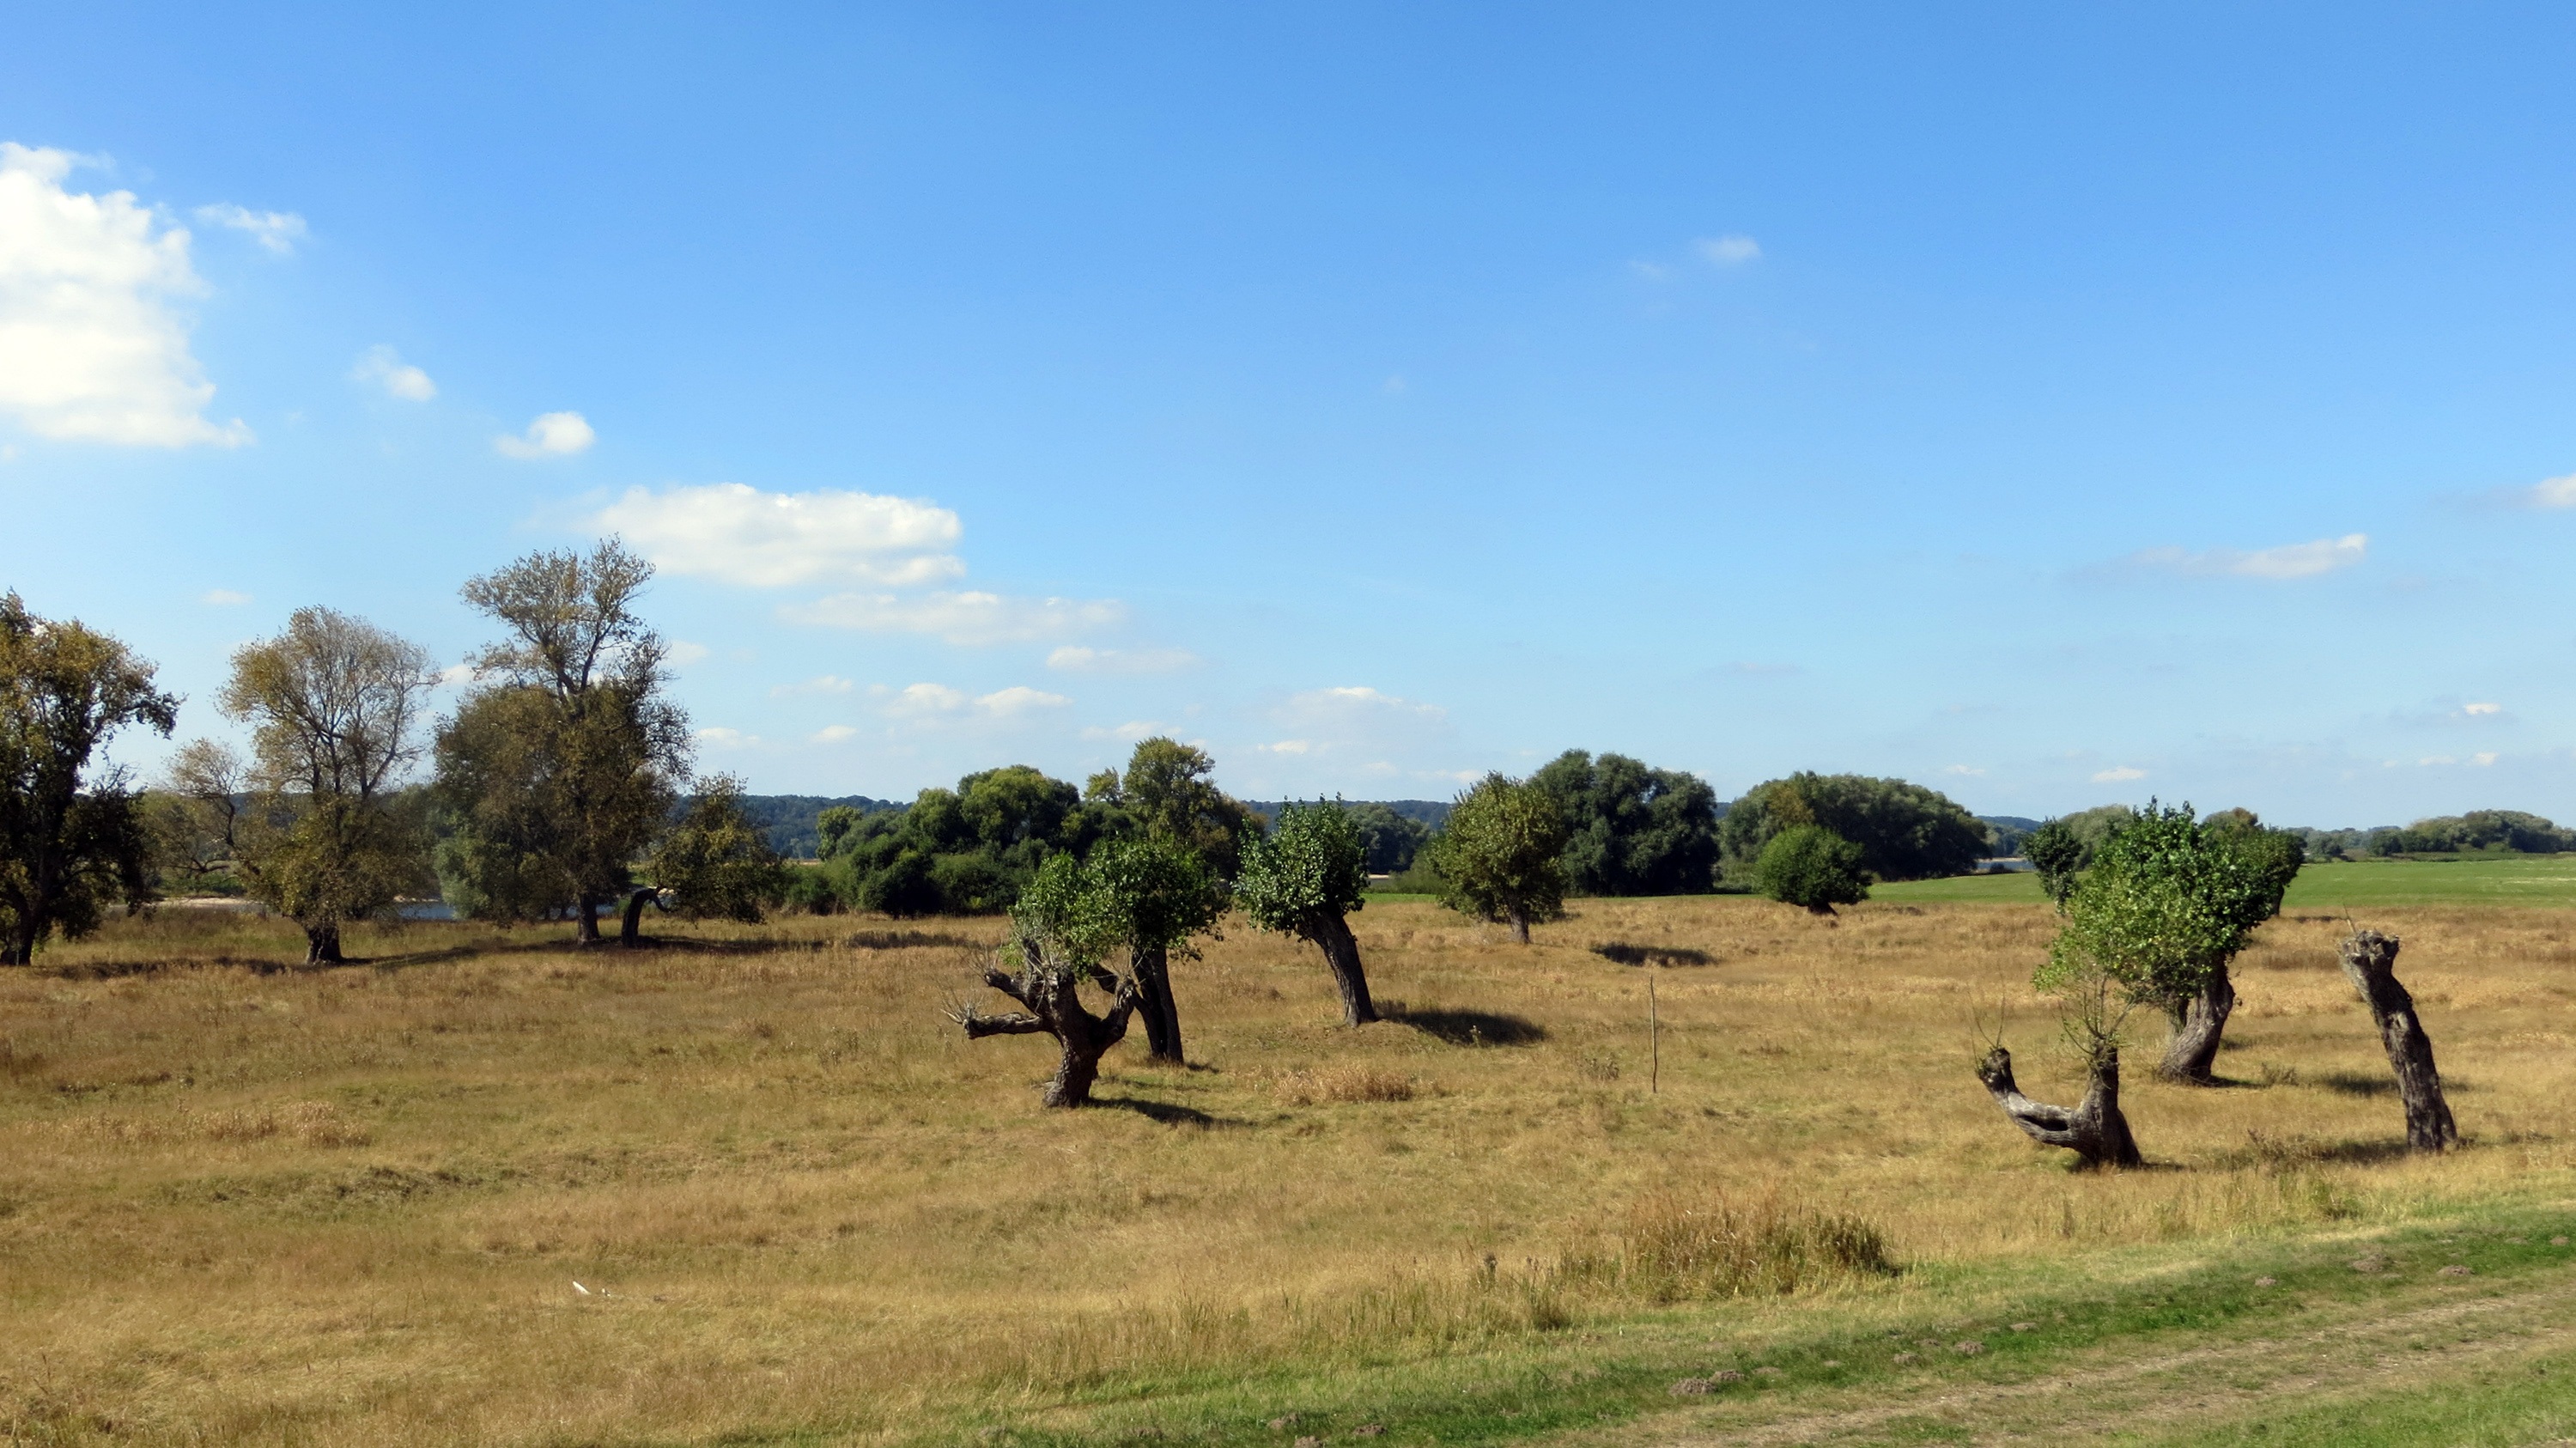
landscape, water, nature, field, meadow, prairie, herd, pasture, grazing, ranch, agriculture, flora, fauna, savanna, plain, ferry, grassland, plateau, safari, ecosystem, elbe, steppe, rural area, elbauen, bicycle trail, flood area, natural environment, land lot